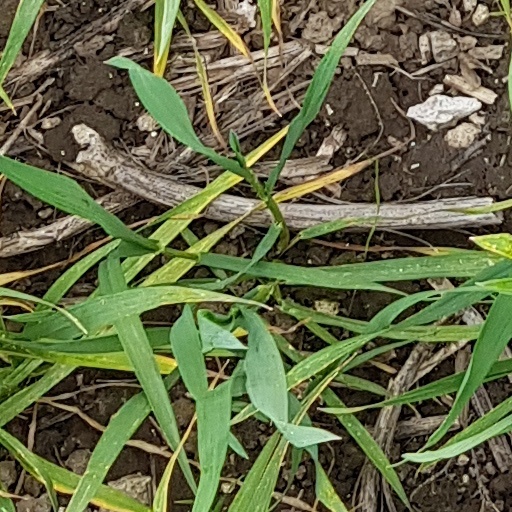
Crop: wheat